New South Wales X10 class locomotive

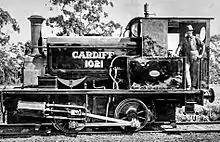
Locomotive Depot Shunter 1021 (former No. 59)

The X10 class is a class of steam locomotives previously operated by the New South Wales Government Railways of Australia.